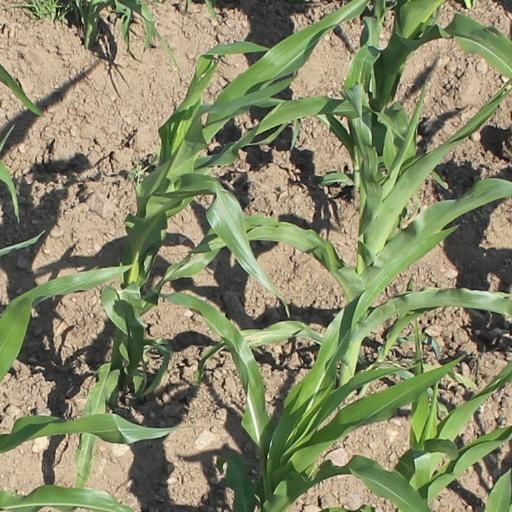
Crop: maize; corn